Answer in natural language. Is countertop c x to the right of framed landscape photograph with black wood frame? Choose between the following options: no or yes
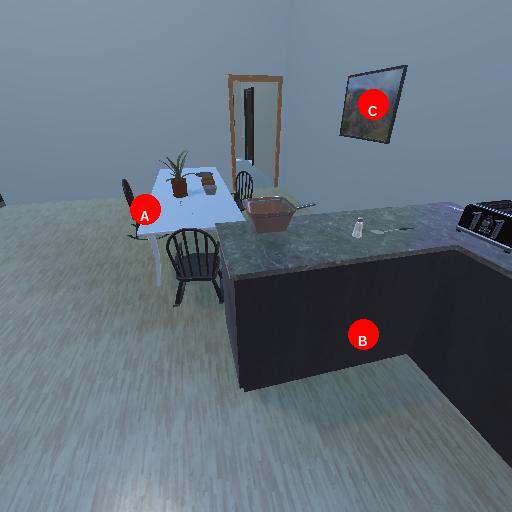
<answer>yes</answer>